Johannes Baur

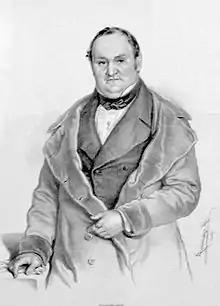

Johannes Baur (13 December 1795 – 24 November 1865) was an Austrian-born Swiss businessman, hotelier and tourism pioneer primarily active in Zürich, Switzerland. In 1838, he opened the first hotel in the city, Baur en Ville, which still operates at Paradeplatz. He is also namesake of Baur au Lac, which he founded shortly after, in 1844.